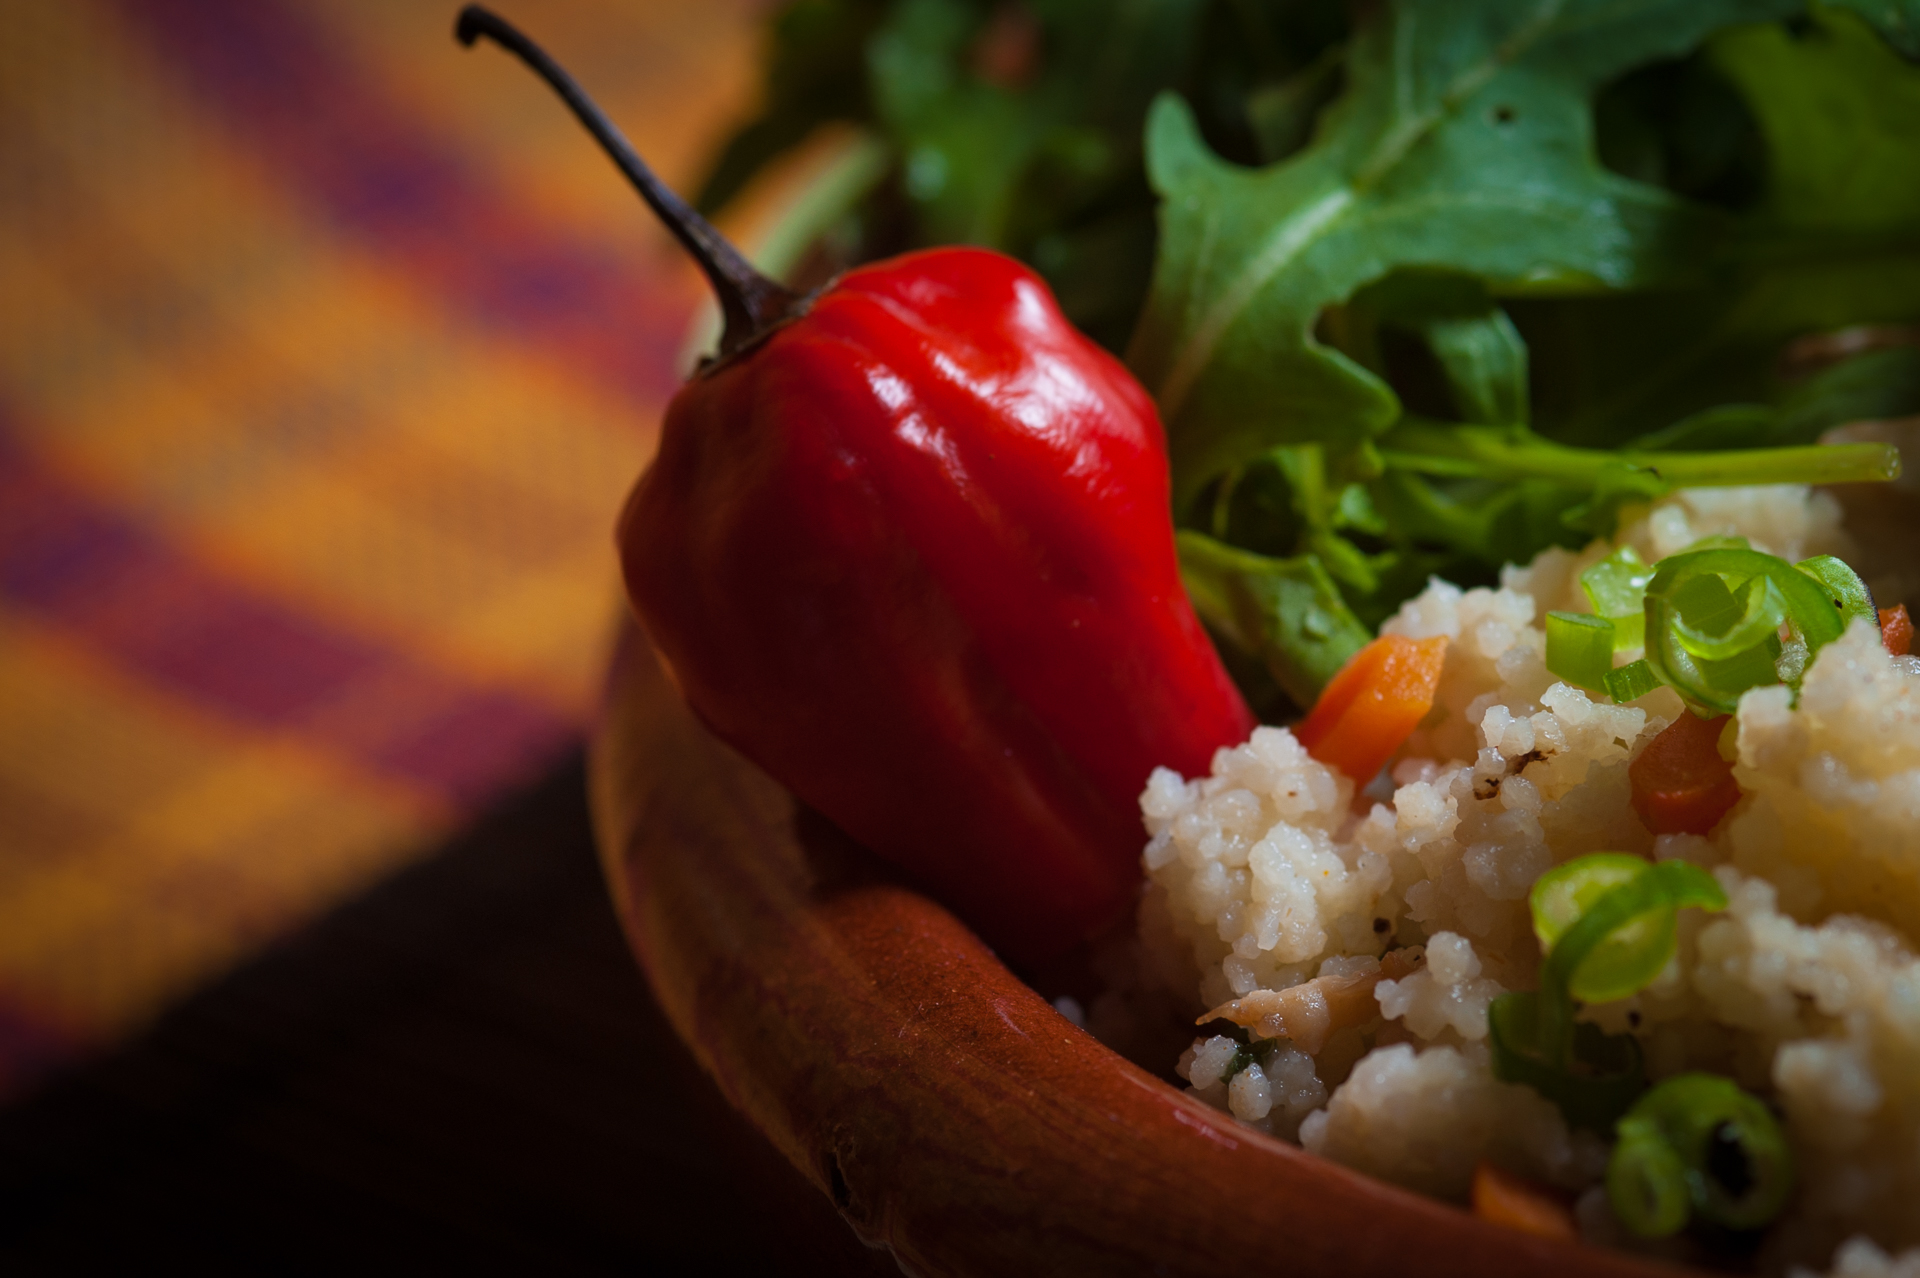
plant, fruit, dish, food, pepper, produce, vegetable, cuisine, rice, flowering plant, chili pepper, healthy cooking, rucola, land plant, cous cous